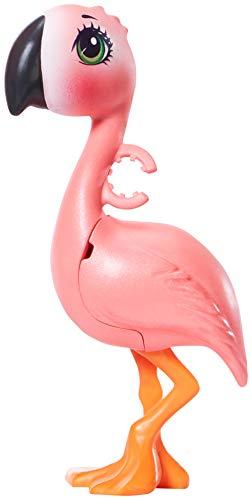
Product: Mattel Enchantimals Fanci Flamingo & Swash Dolls
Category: Toys & Games | Dolls & Accessories | Playsets
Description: Fanci Flamingo doll 6-inch comes with Swash flamingo -they're always together, and they look alike, too.
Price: $13.97
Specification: ProductDimensions:5x5x5inches|ItemWeight:3.52ounces|ShippingWeight:3.52ounces|ASIN:B07MZDJVN2|Itemmodelnumber:GFN42|Manufacturerrecommendedage:4-8years